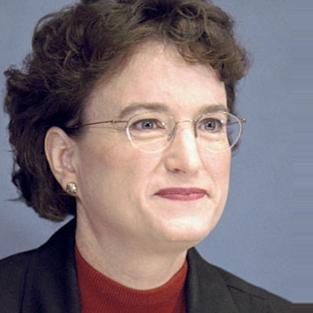
Age: 46